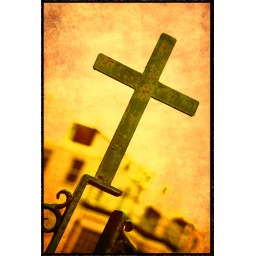
cross on fence gate, a convent somewhere by the Art Museum, Philadelphia, PA, manipulated